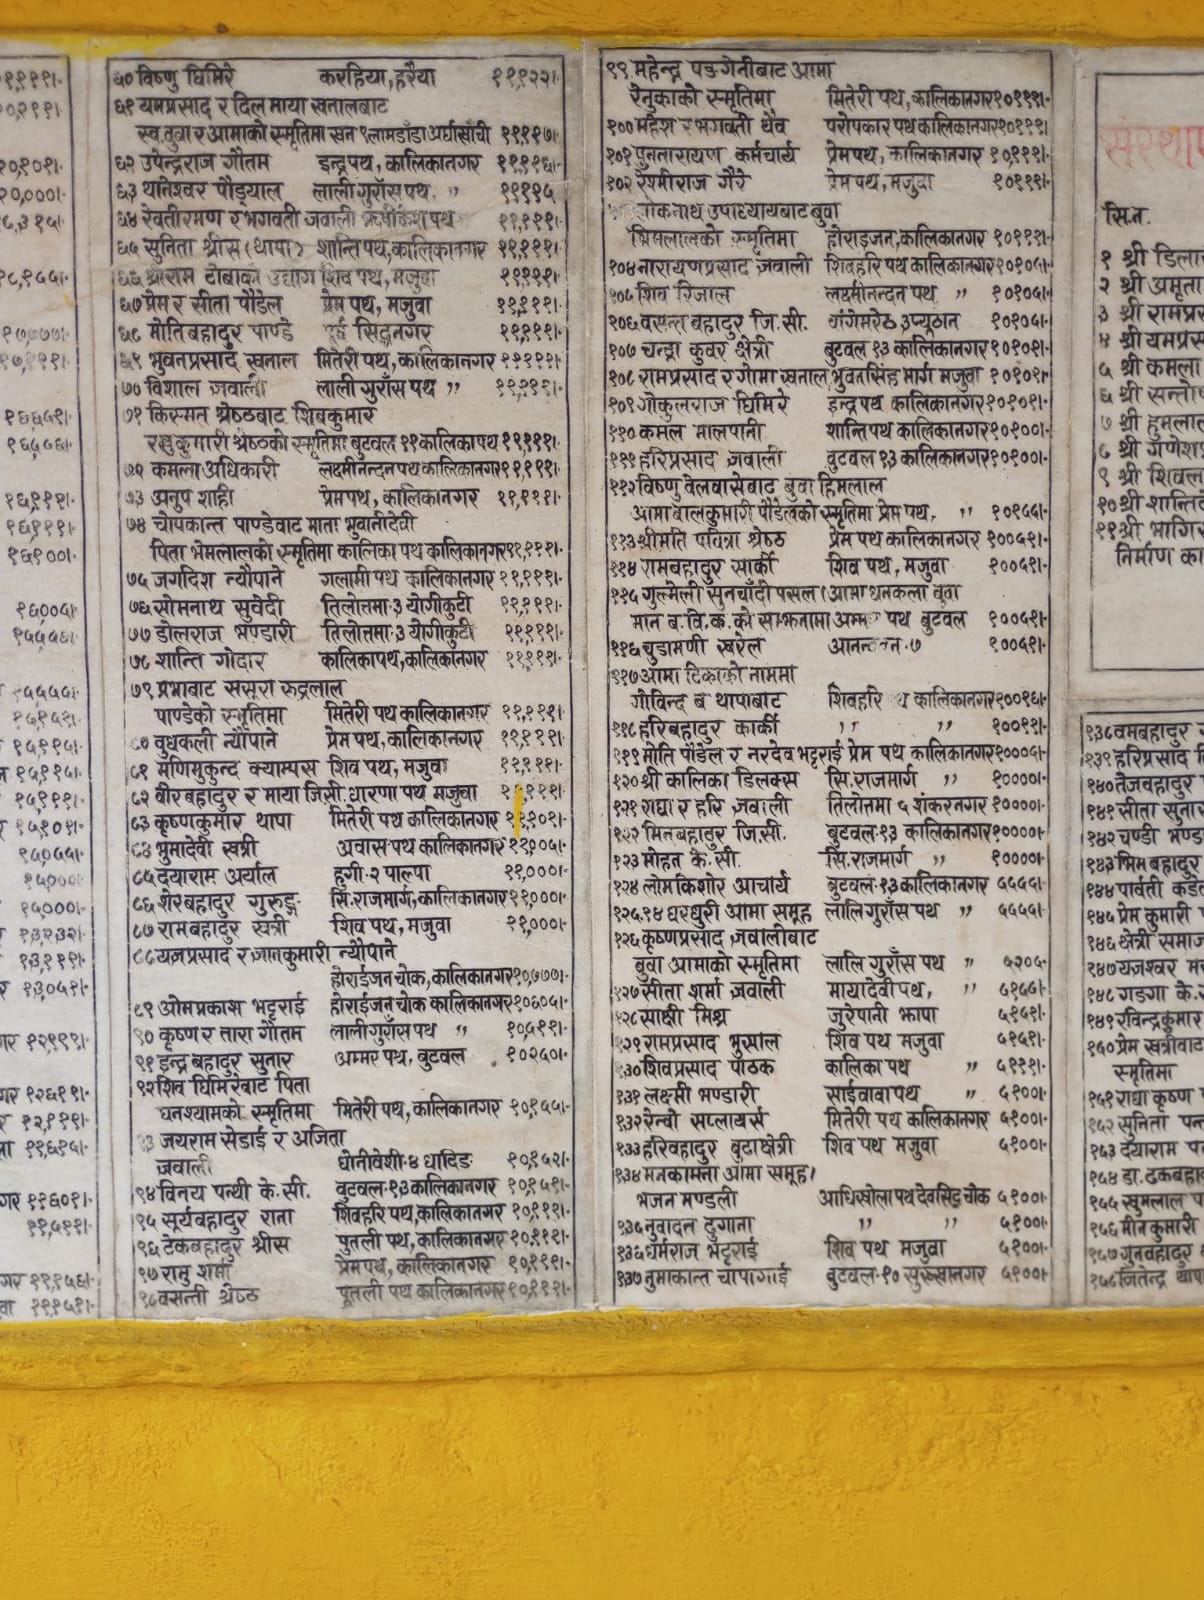
Heritage site: Narmadeshwor_Shiva_Temple